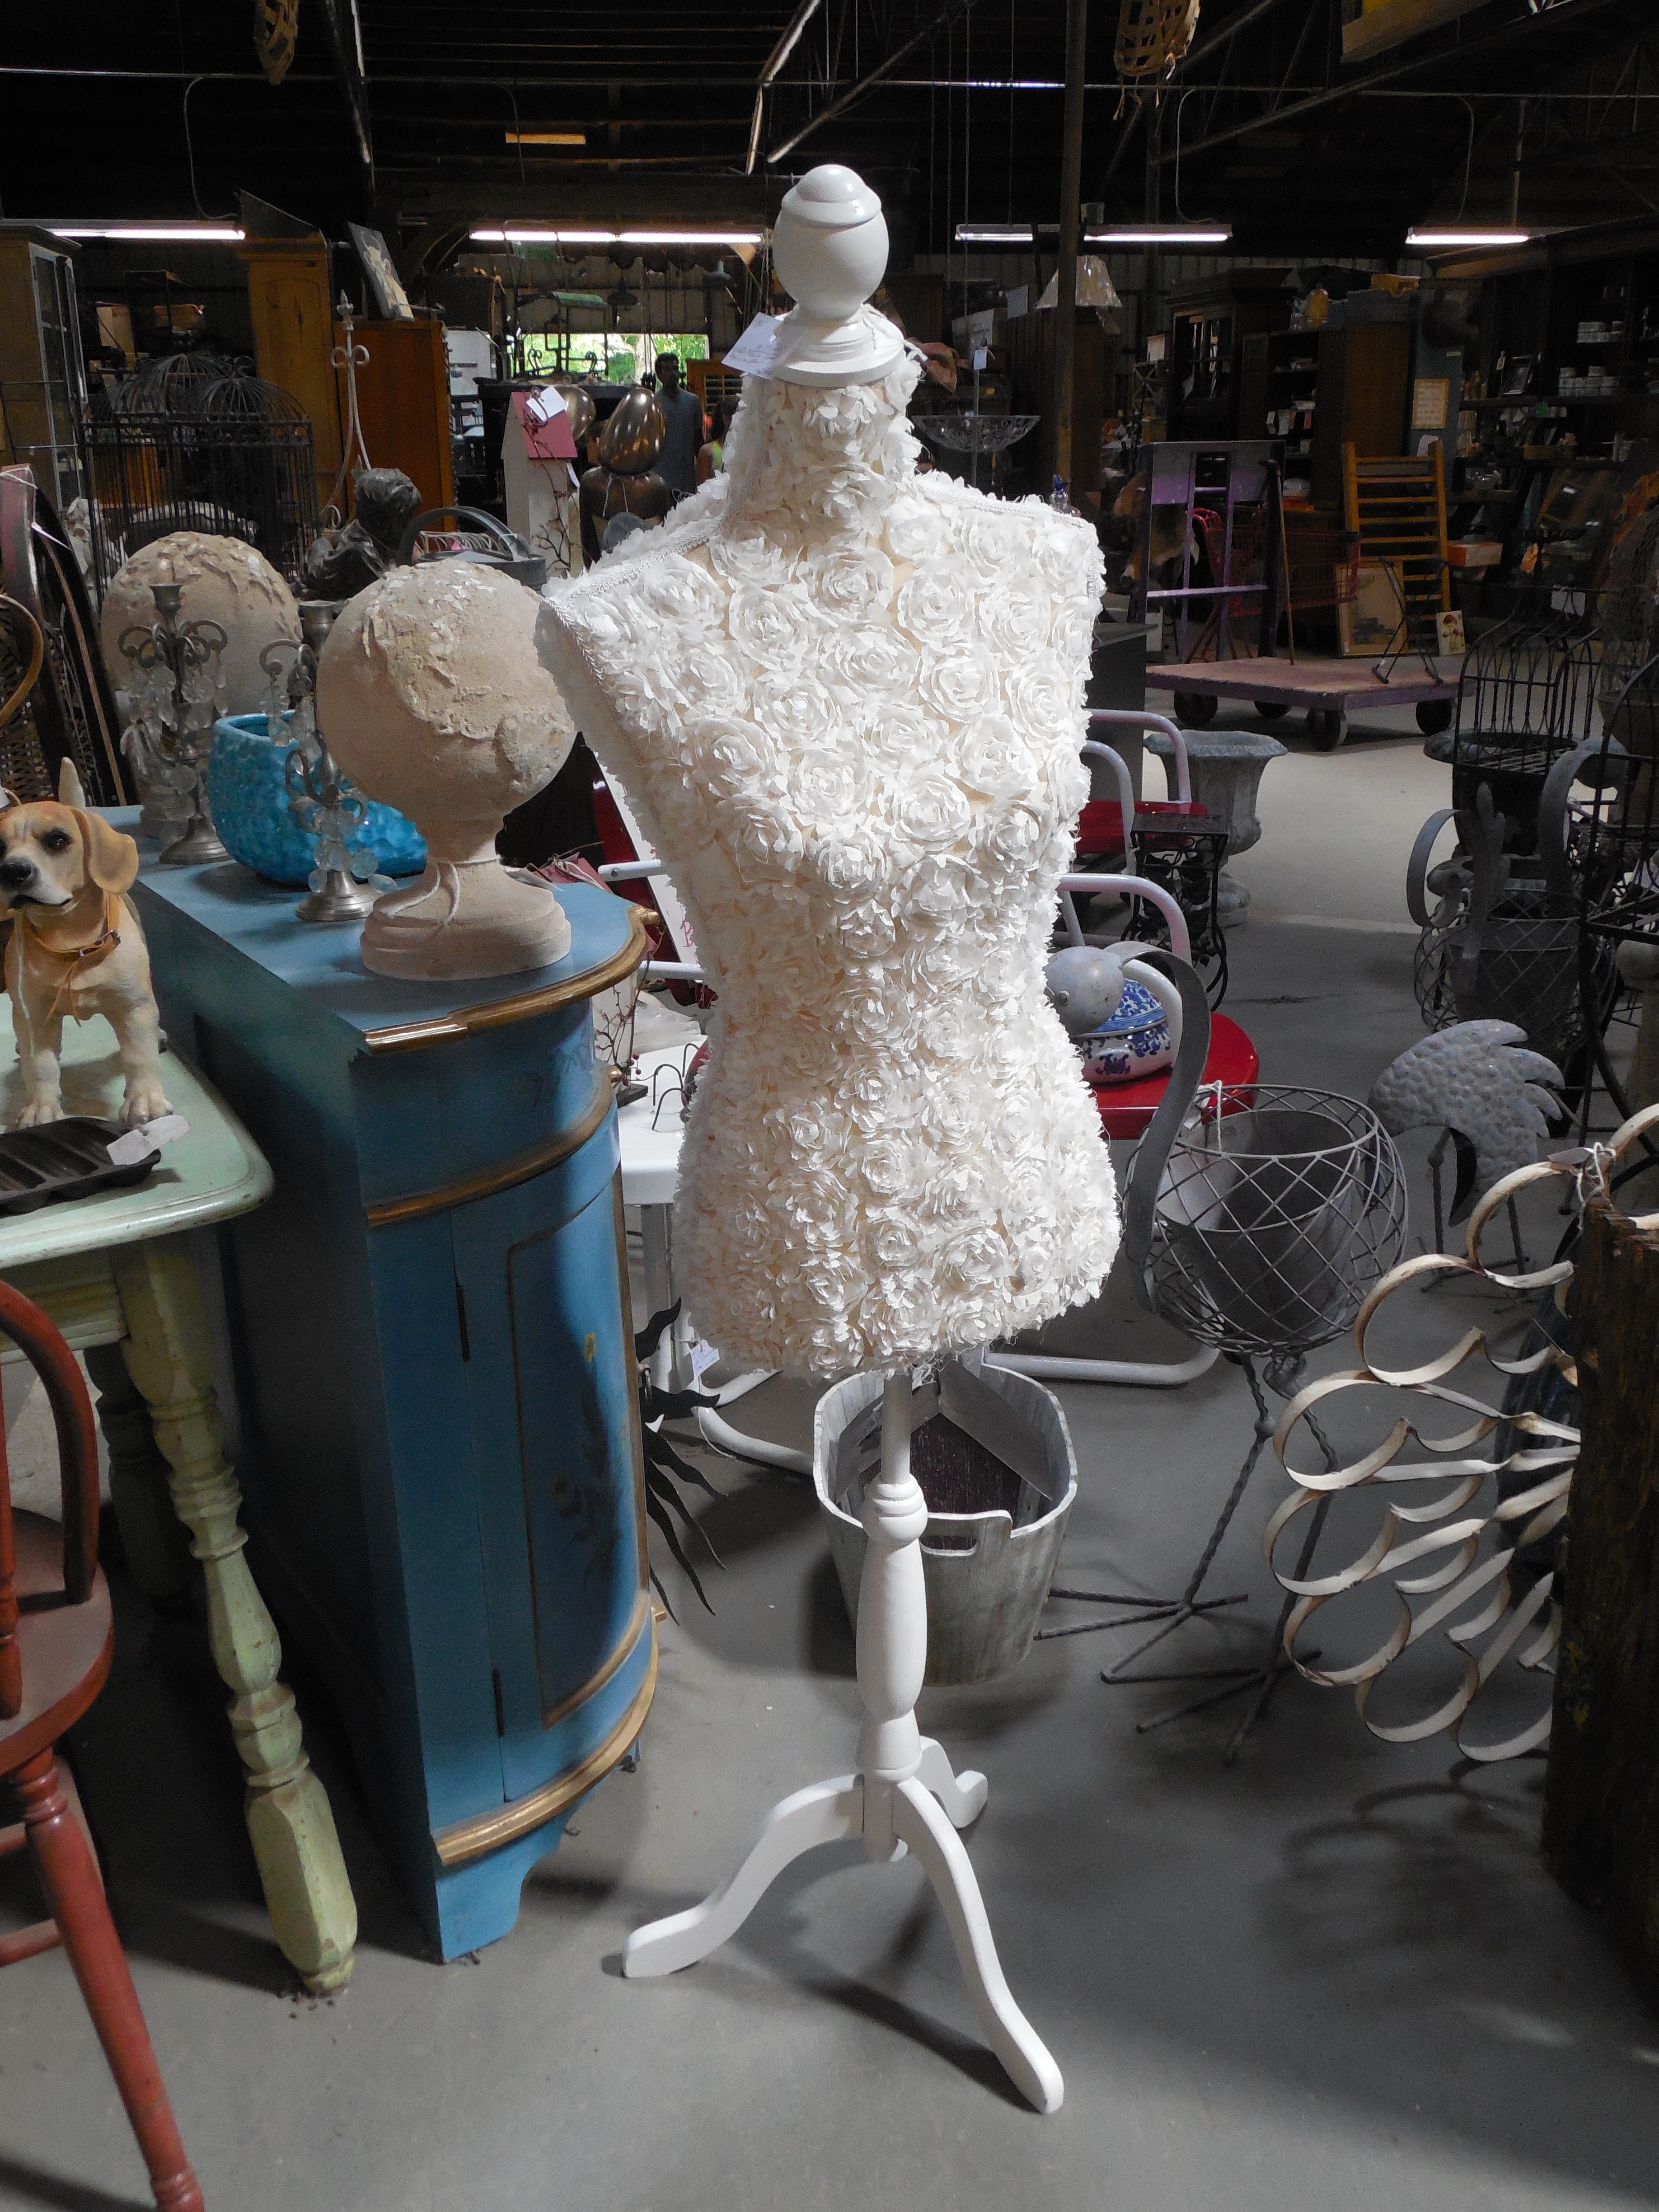
white, vintage, retro, female, decoration, model, color, lace, fashion, clothing, wedding, bride, fabric, mannequin, art, dress, luxury, design, women, style, elegant, clothes, silk, elegance, glamour, form, bridal, display window